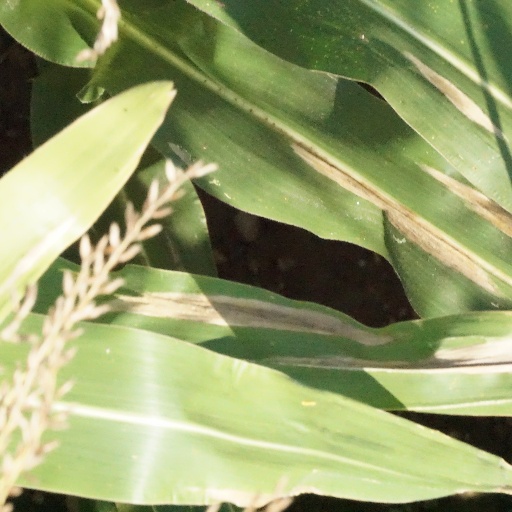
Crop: maize; corn